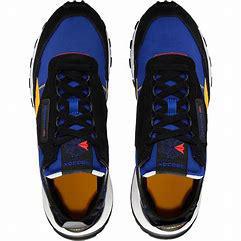
Brand: Reebok
Model: Cl Legacy